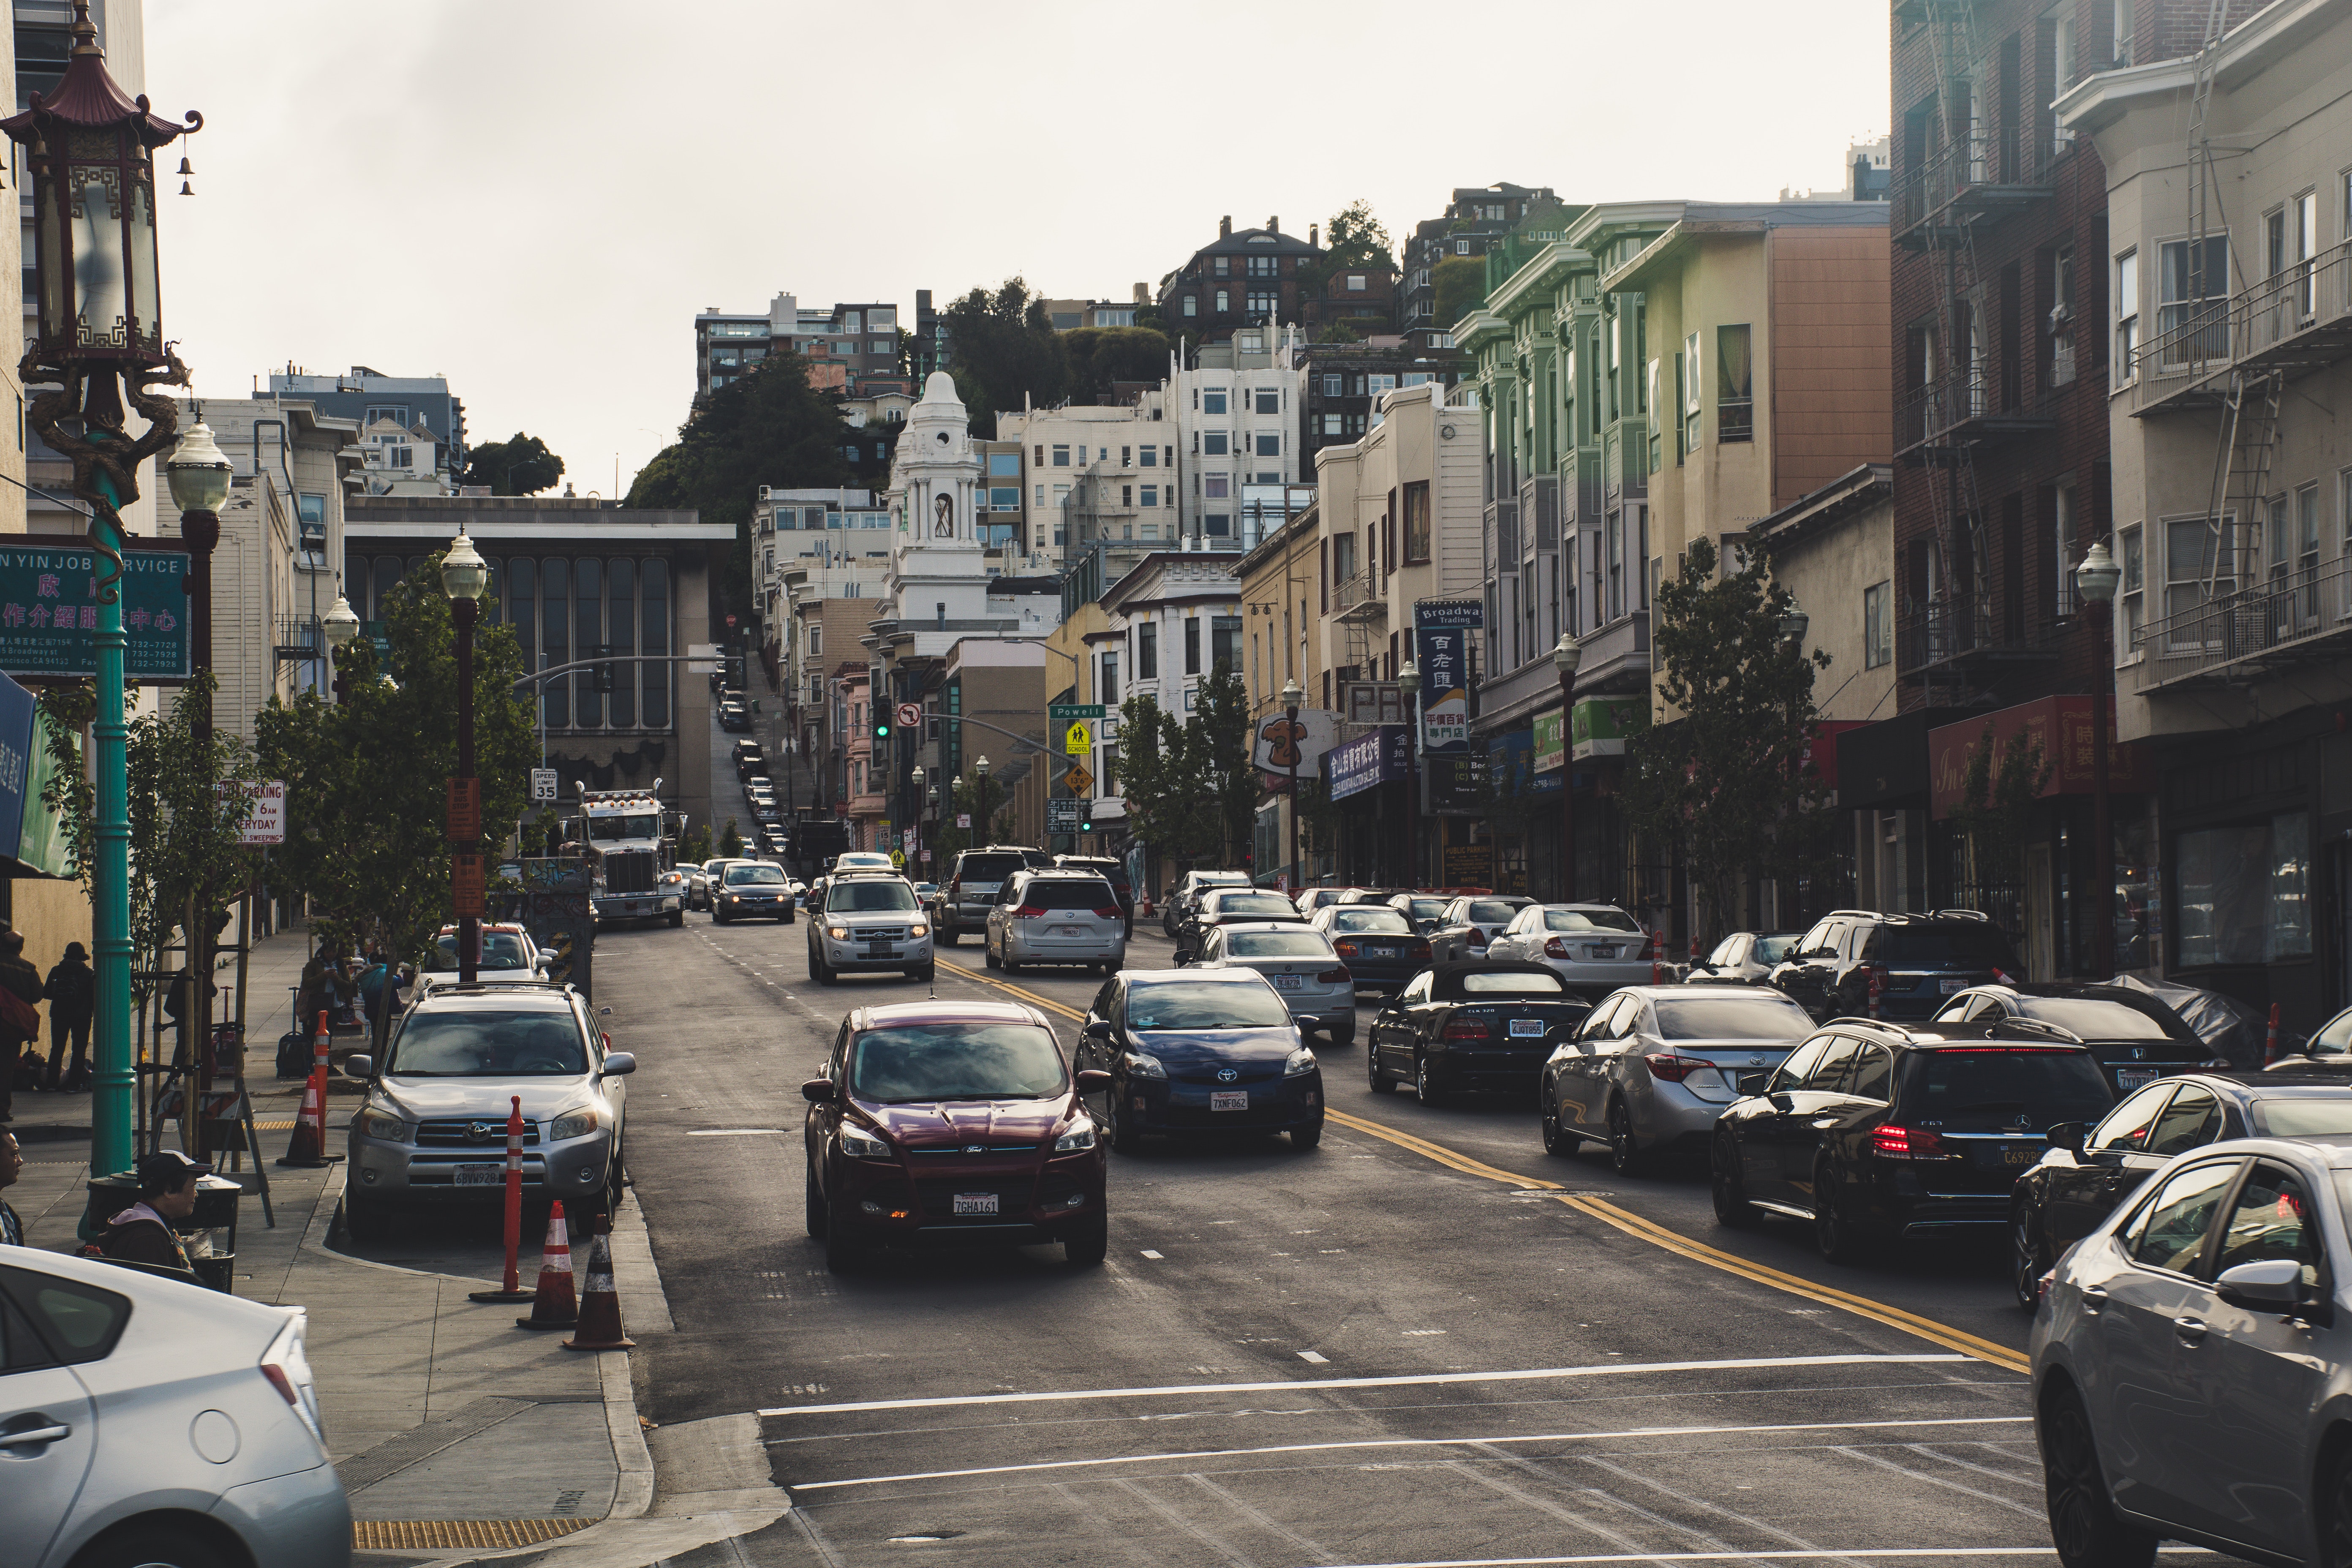
urban area, neighbourhood, town, street, city, human settlement, traffic, vehicle, mode of transport, road, transport, residential area, building, car, downtown, thoroughfare, infrastructure, metropolitan area, architecture, metropolis, mixed use, compact car, parking, subcompact car, family car, suburb, urban design, nonbuilding structure